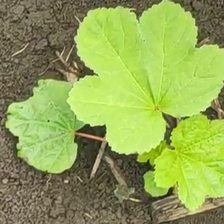
Weed species: Little_Mallow(Malva parviflora)